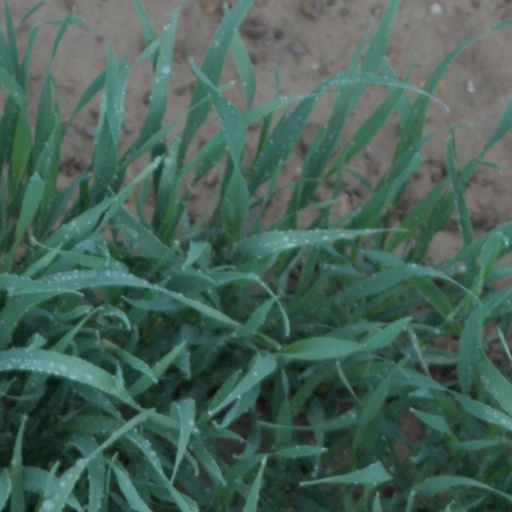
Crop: wheat